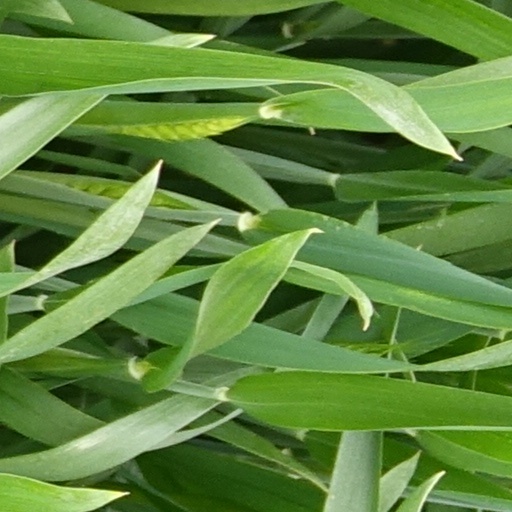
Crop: wheat